A Sea Symphony

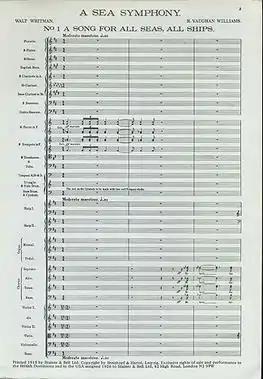
First page of the full score to "A Sea Symphony"

A Sea Symphony is an hour-long work for soprano, baritone, chorus and large orchestra written by Ralph Vaughan Williams between 1903 and 1909. The first and longest of his nine symphonies, it was first performed at the Leeds Festival in 1910 with the composer conducting, and its maturity belies the relatively young age – 30 – when he began sketching it. Moreover, it is one of the first symphonies in which a chorus is used throughout as an integral part of the texture and it helped set the stage for a new era of symphonic and choral music in Britain during the first half of the 20th century. It was never numbered.